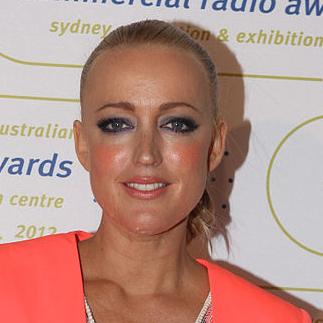
Age: 36